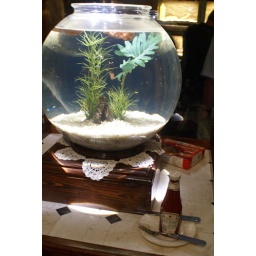
A breaded haddock in a fish bowl